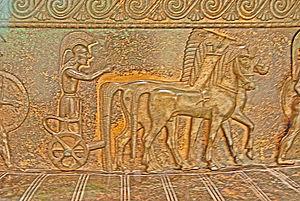
La première utilisation du cheval dans la guerre remonte à plus de 5 000 ans, les plus anciennes preuves d'utilisation guerrière de chevaux en Eurasie datant d'entre 4000 et 3000 ans av. J.-C. Une illustration sumérienne d'une scène de guerre datée de 2500 av. J.-C. représente des équidés tirant des chariots. Vers 1600 av. J.-C., de nouveaux harnais et de nouveaux chars rendent leur utilisation guerrière plus fréquente à travers le Proche-Orient ancien. Le plus ancien traité sur l'entraînement des chevaux de guerre est rédigé vers 1350 av. J.-C. Quand les tactiques de cavalerie commencent à supplanter le char, de nouvelles méthodes d'entraînement apparaissent. En 360 av. J.-C., le général de cavalerie et philosophe grec Xénophon rédige un traité exhaustif sur l'équitation, et un autre sur l'usage de la cavalerie. L'efficacité des chevaux dans la bataille est révolutionnée par des améliorations technologiques, notamment l'invention de la selle, de l'étrier, et plus tard, du mors, du licol ou encore du collier d'épaule pour les chevaux de trait.